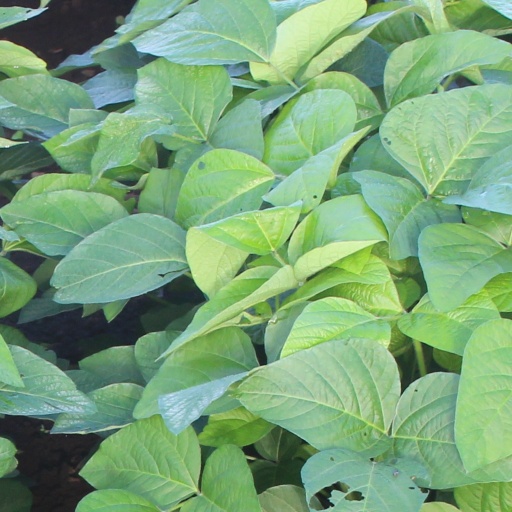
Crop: soybean